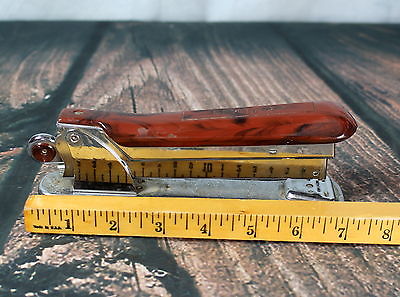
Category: stapler